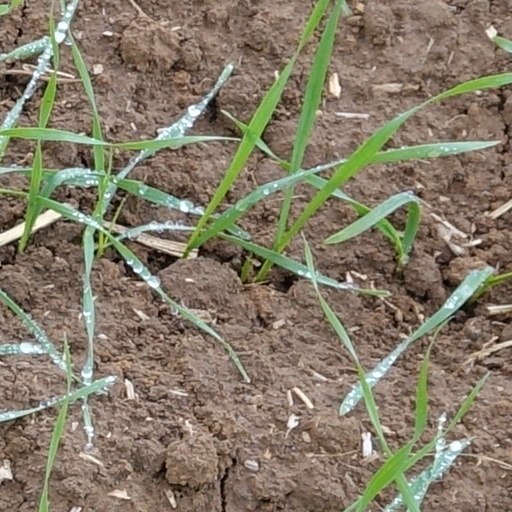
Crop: wheat